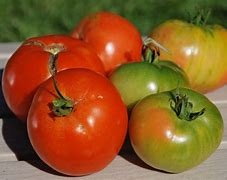
Label: tomato